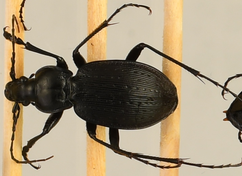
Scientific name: Carabus goryi
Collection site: Mountain Lake Biological Station NEON (MLBS), plot MLBS_009